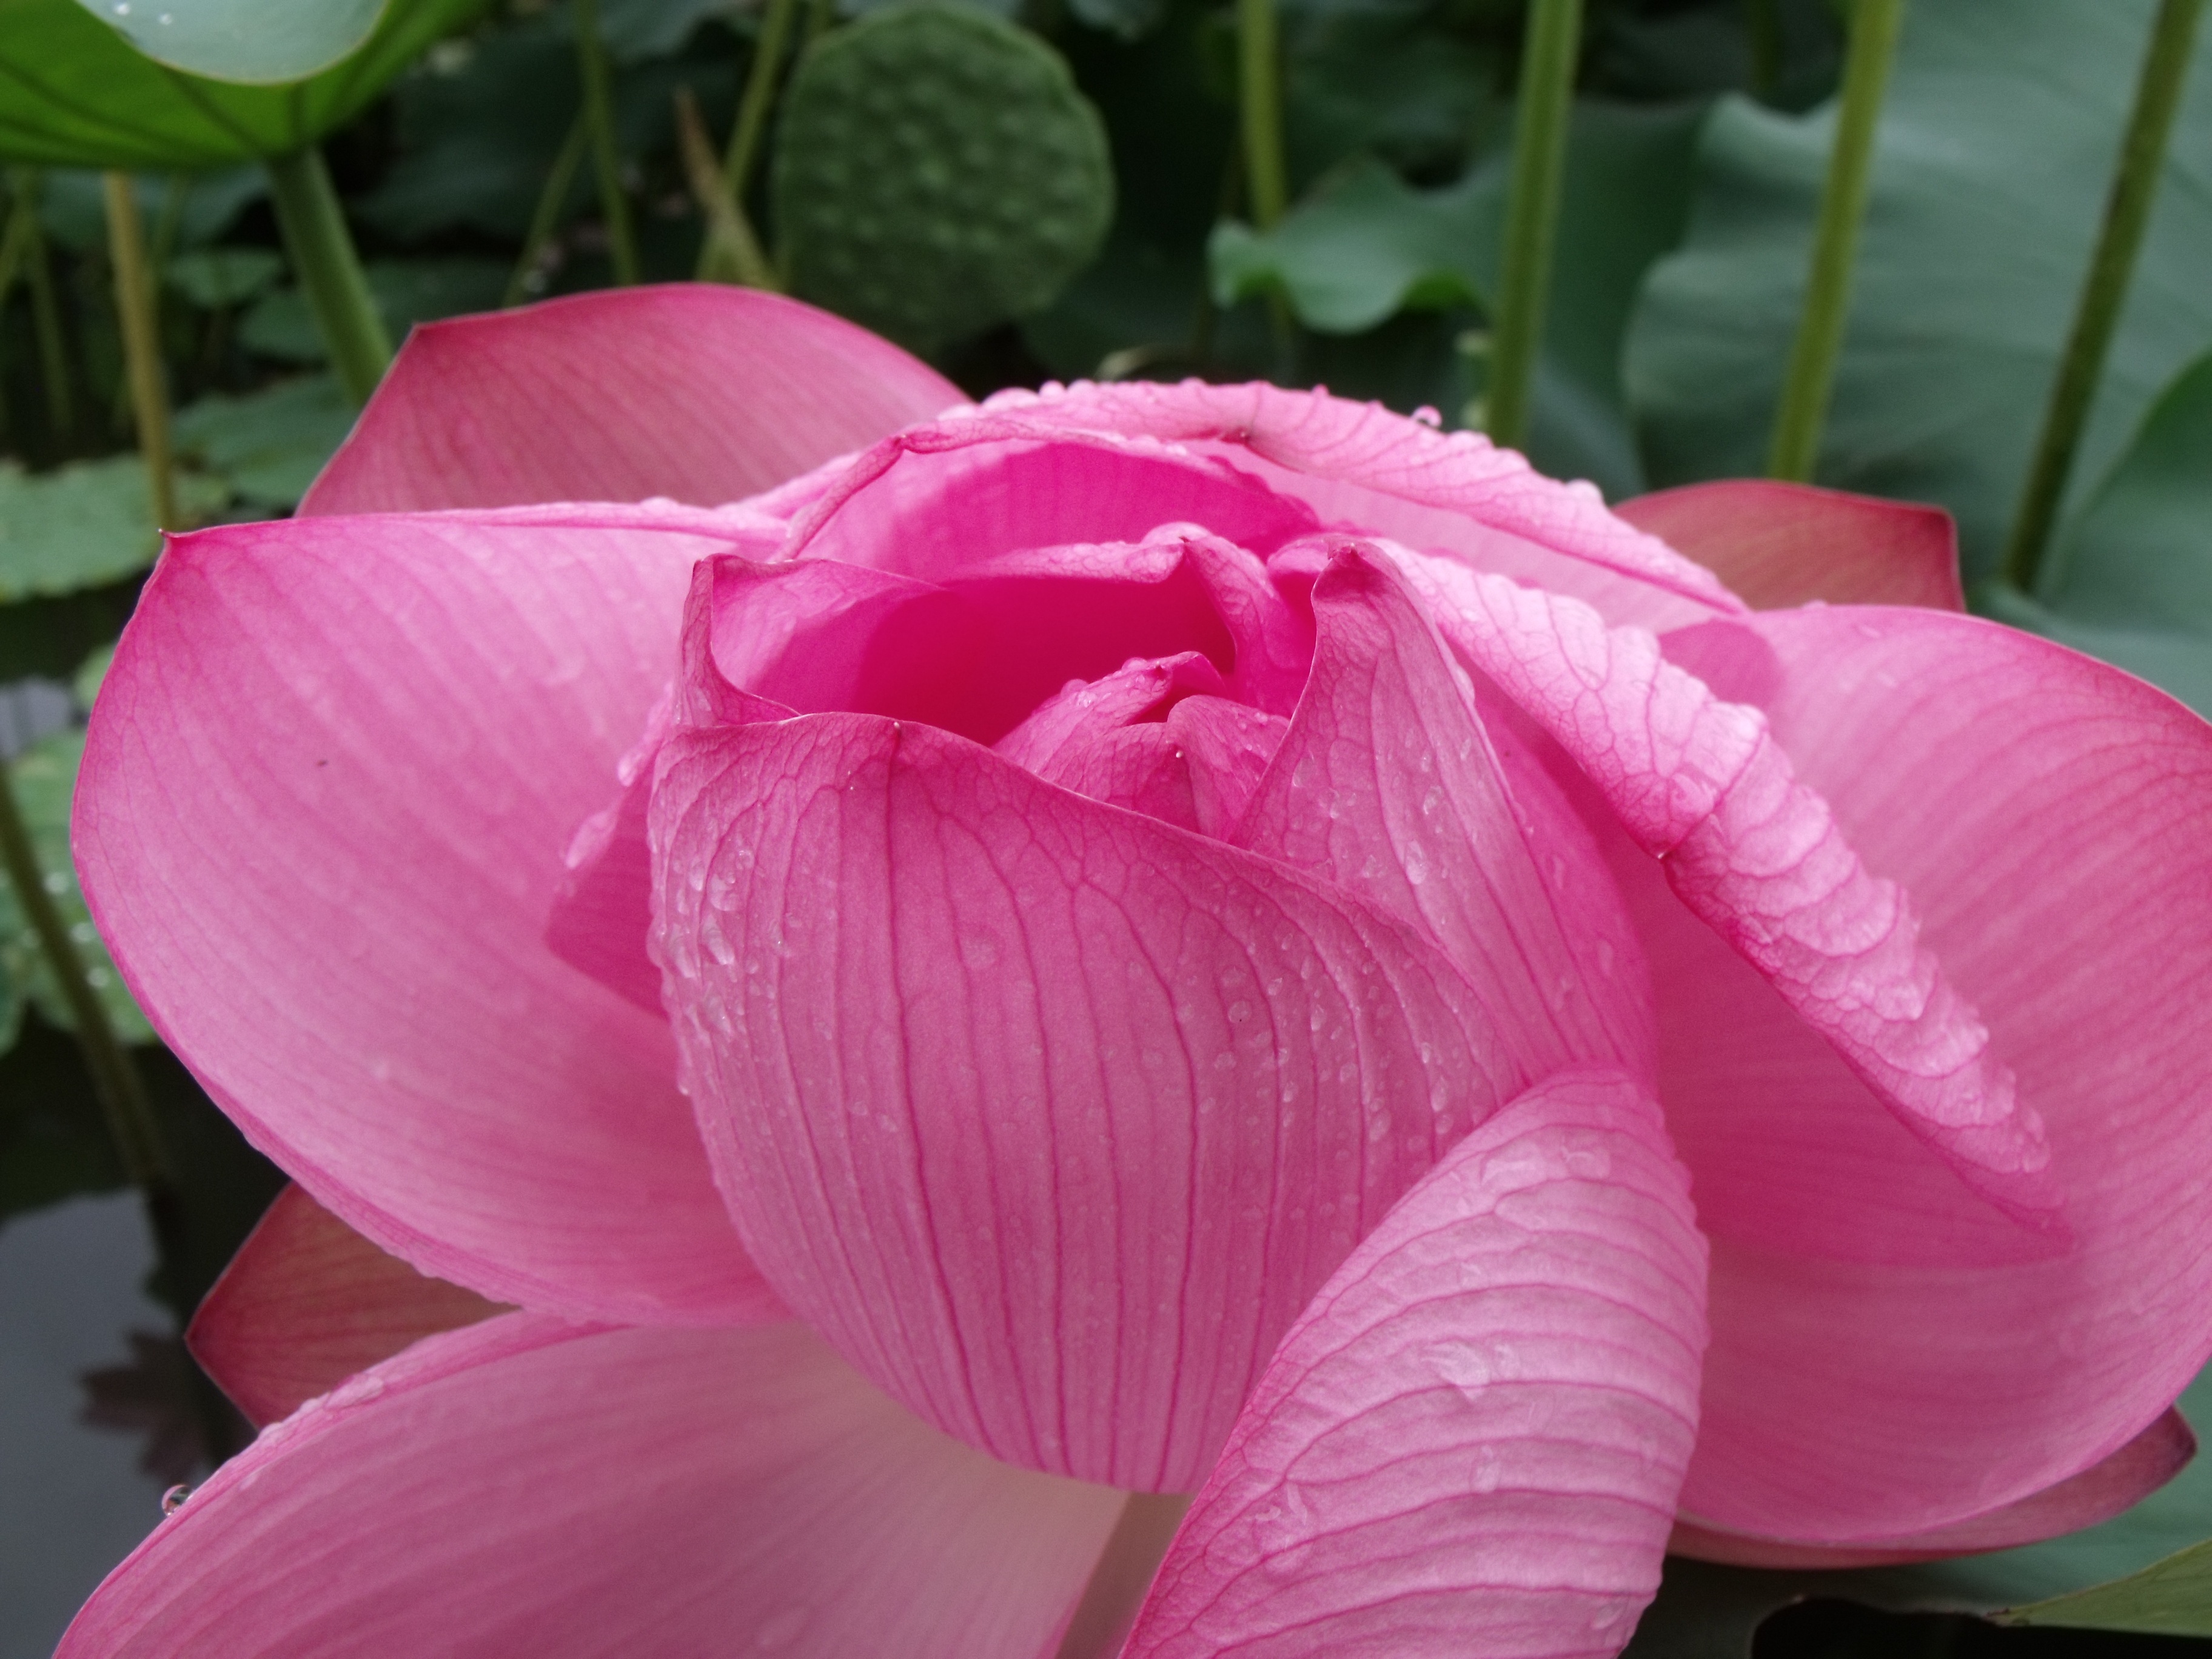
plant, flower, petal, lake, summer, pink, sacred lotus, aquatic plant, flora, flowers, lotus, drop of water, flowering plant, land plant, lotus family